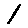
Label: 1